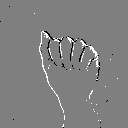
ASL letter: a